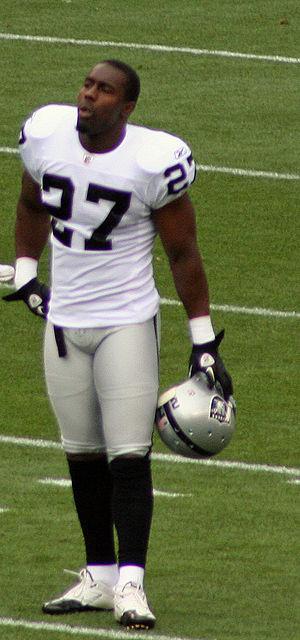
Stevie Christopher Brown est un joueur américain de football américain. Il joue actuellement avec les Giants de New York.